William Joel Blass

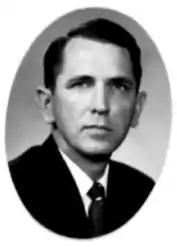
William Joel Blass, State Representative in Mississippi Legislature, 1953-60.

William Joel Blass (October 19, 1917 – October 23, 2012) was an American war veteran, jurist, attorney, educator, and politician.